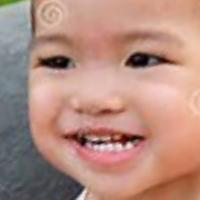
Age group: age 01-10